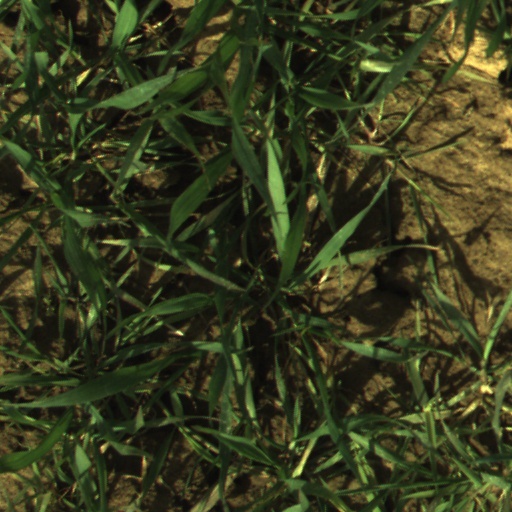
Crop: wheat